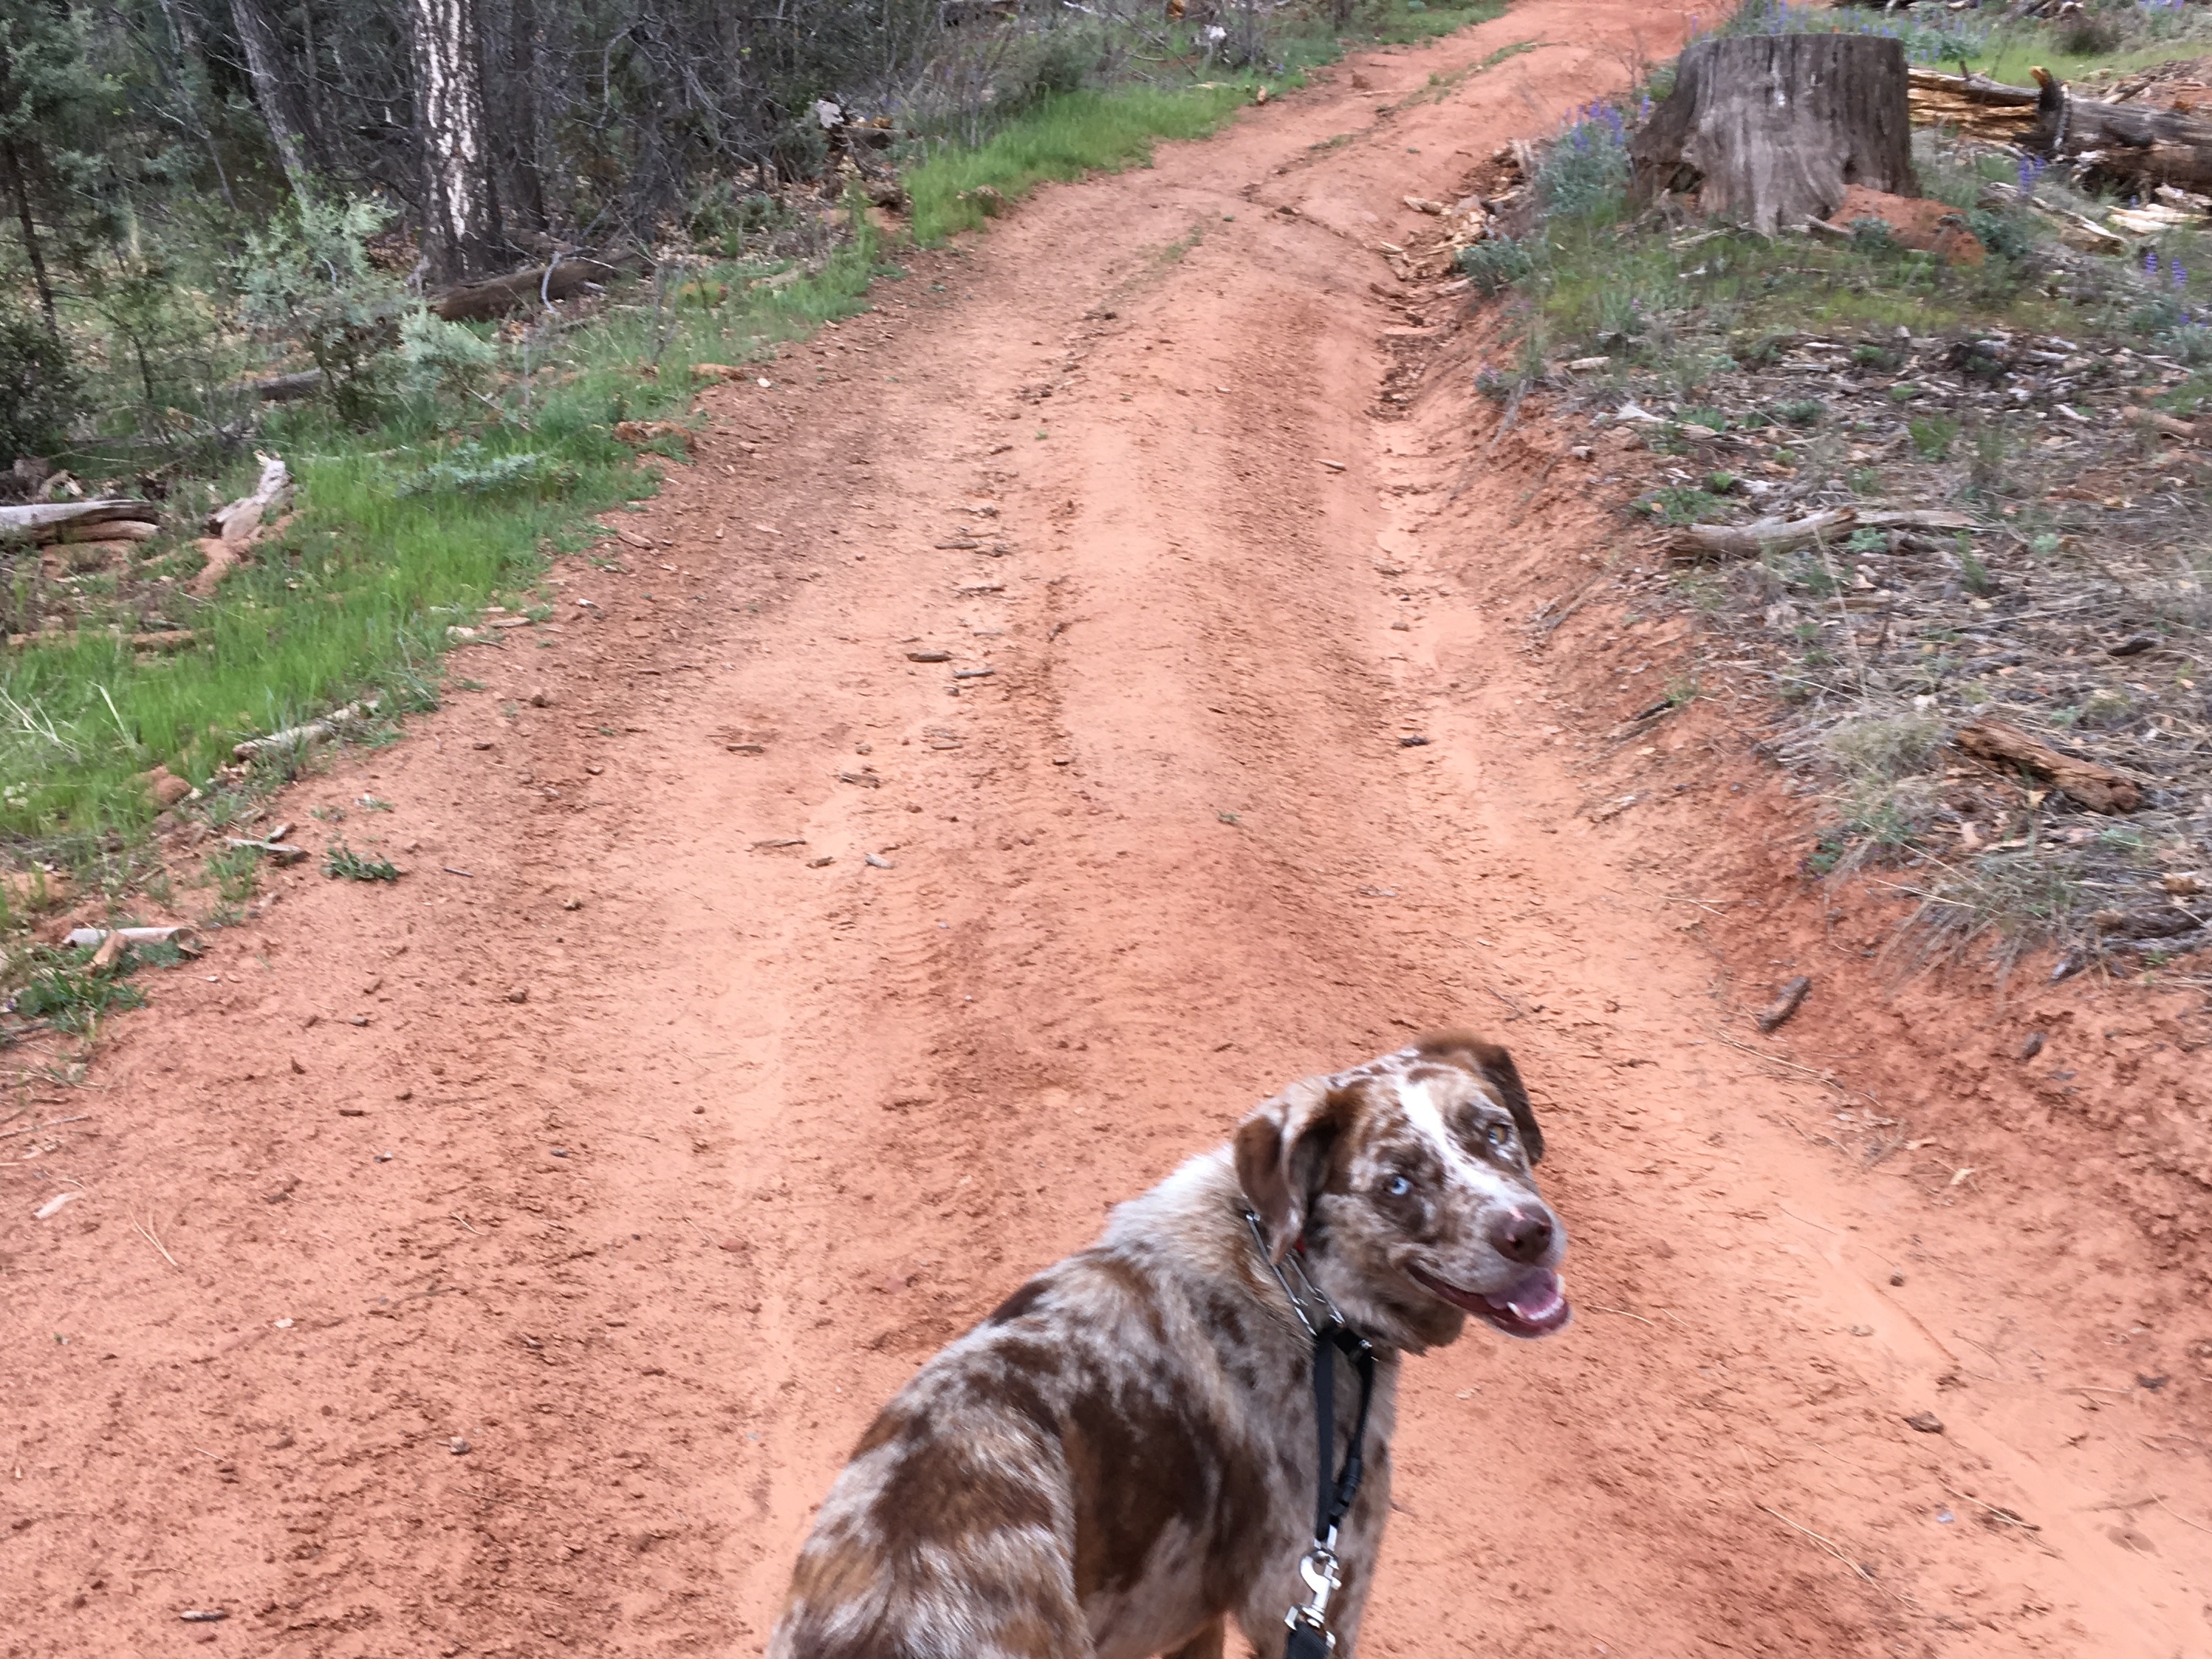
dog, mammal, setter, dog like mammal